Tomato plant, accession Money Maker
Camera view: horizontal (90 deg, fisheye); turntable rotation: 270 degrees
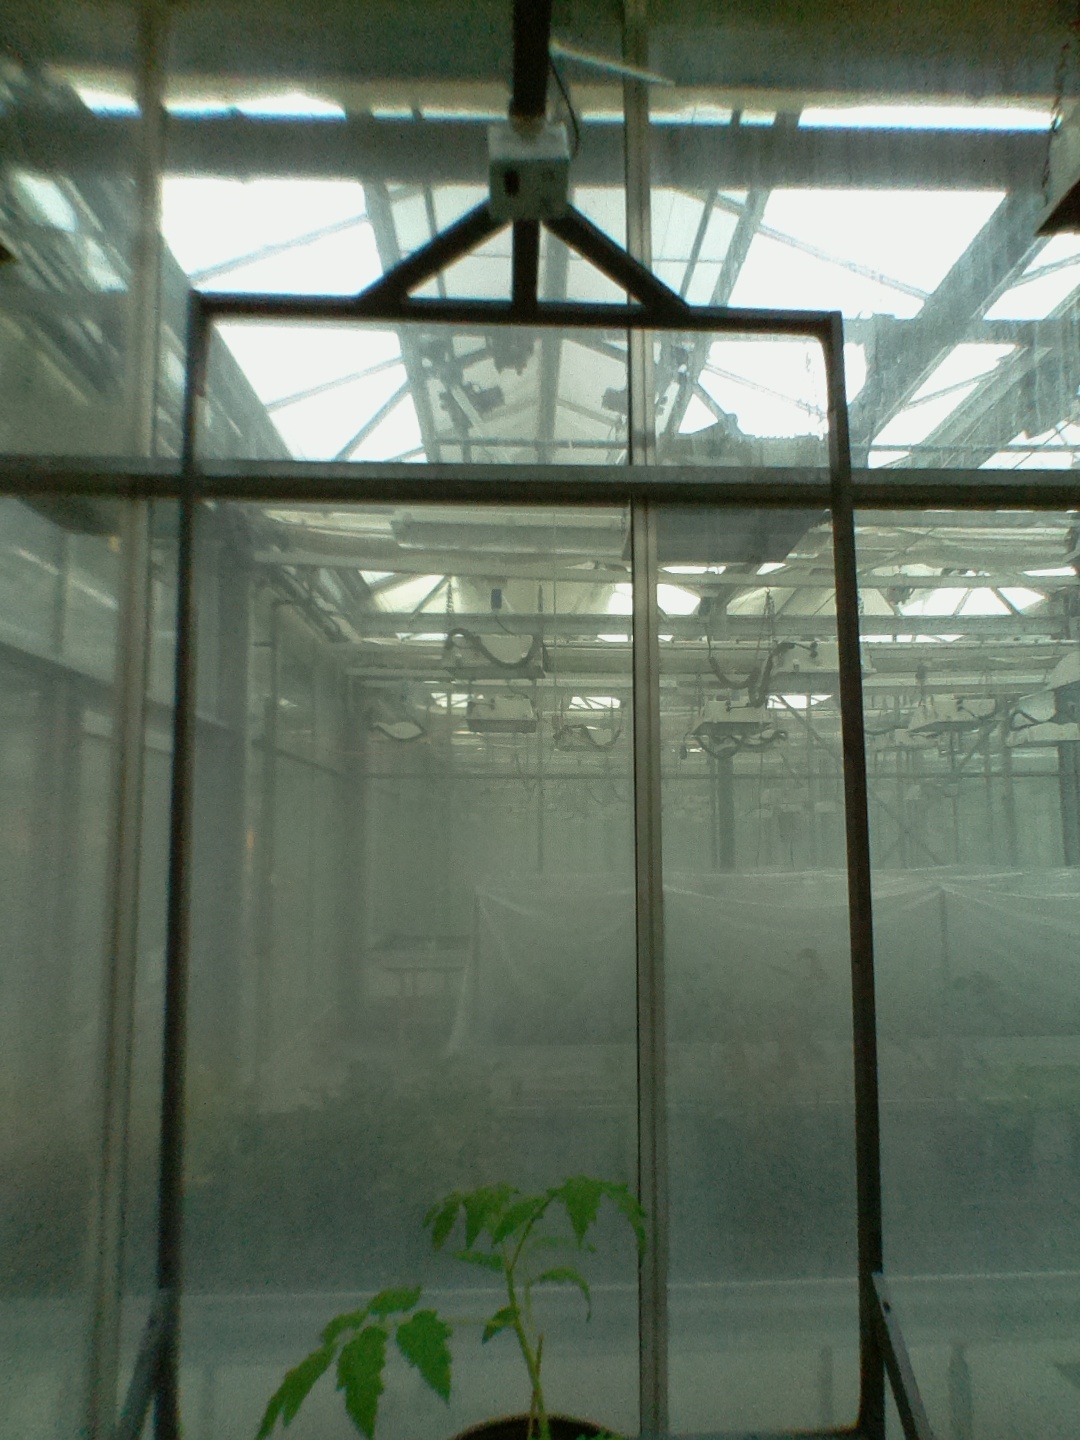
BBCH growth stage 13: 6 of true leaves visible